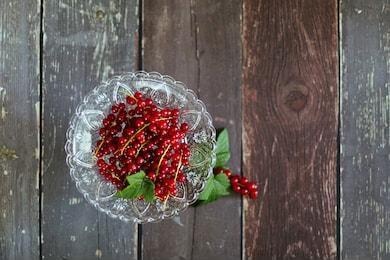
Label: redcurrant